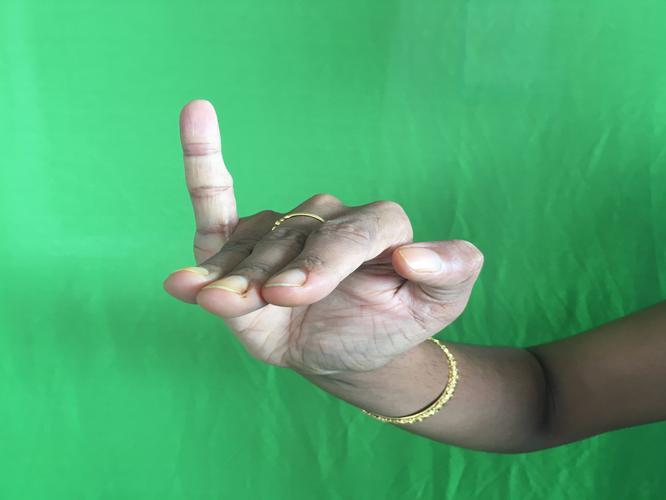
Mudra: Hamsapaksha
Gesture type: double_hand